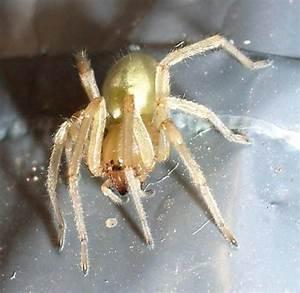
spider